Carduus argentatus

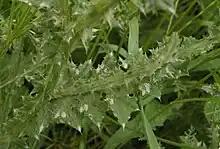
"Carduus argentatus", leaf with white spots

The plant grows to a height of about and has erect stems with spiny wings. They may be simple or have many branches. The leaves are spiny with toothed or serrated margins, those at the base forming a rosette and the stem leaves being alternate. The flower stem is tomentose and the pink to lavender flowers are single and bloom in April and May. They have spiny bracts and ovate sepals which are mucronate but not spiny. They are followed by fruits known as cypselae which are ovoid and slightly flattened. The calyx persists as pappus or may fall off in rings.